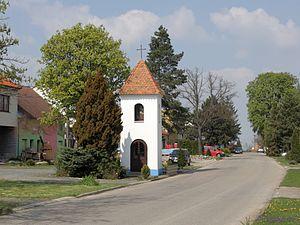
Nesvačilka est une commune du district de Brno-Campagne, dans la région de Moravie-du-Sud, en République tchèque. Sa population s'élevait à 325 habitants en 2017.